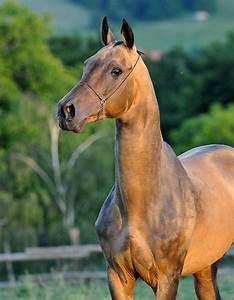
Label: cavallo